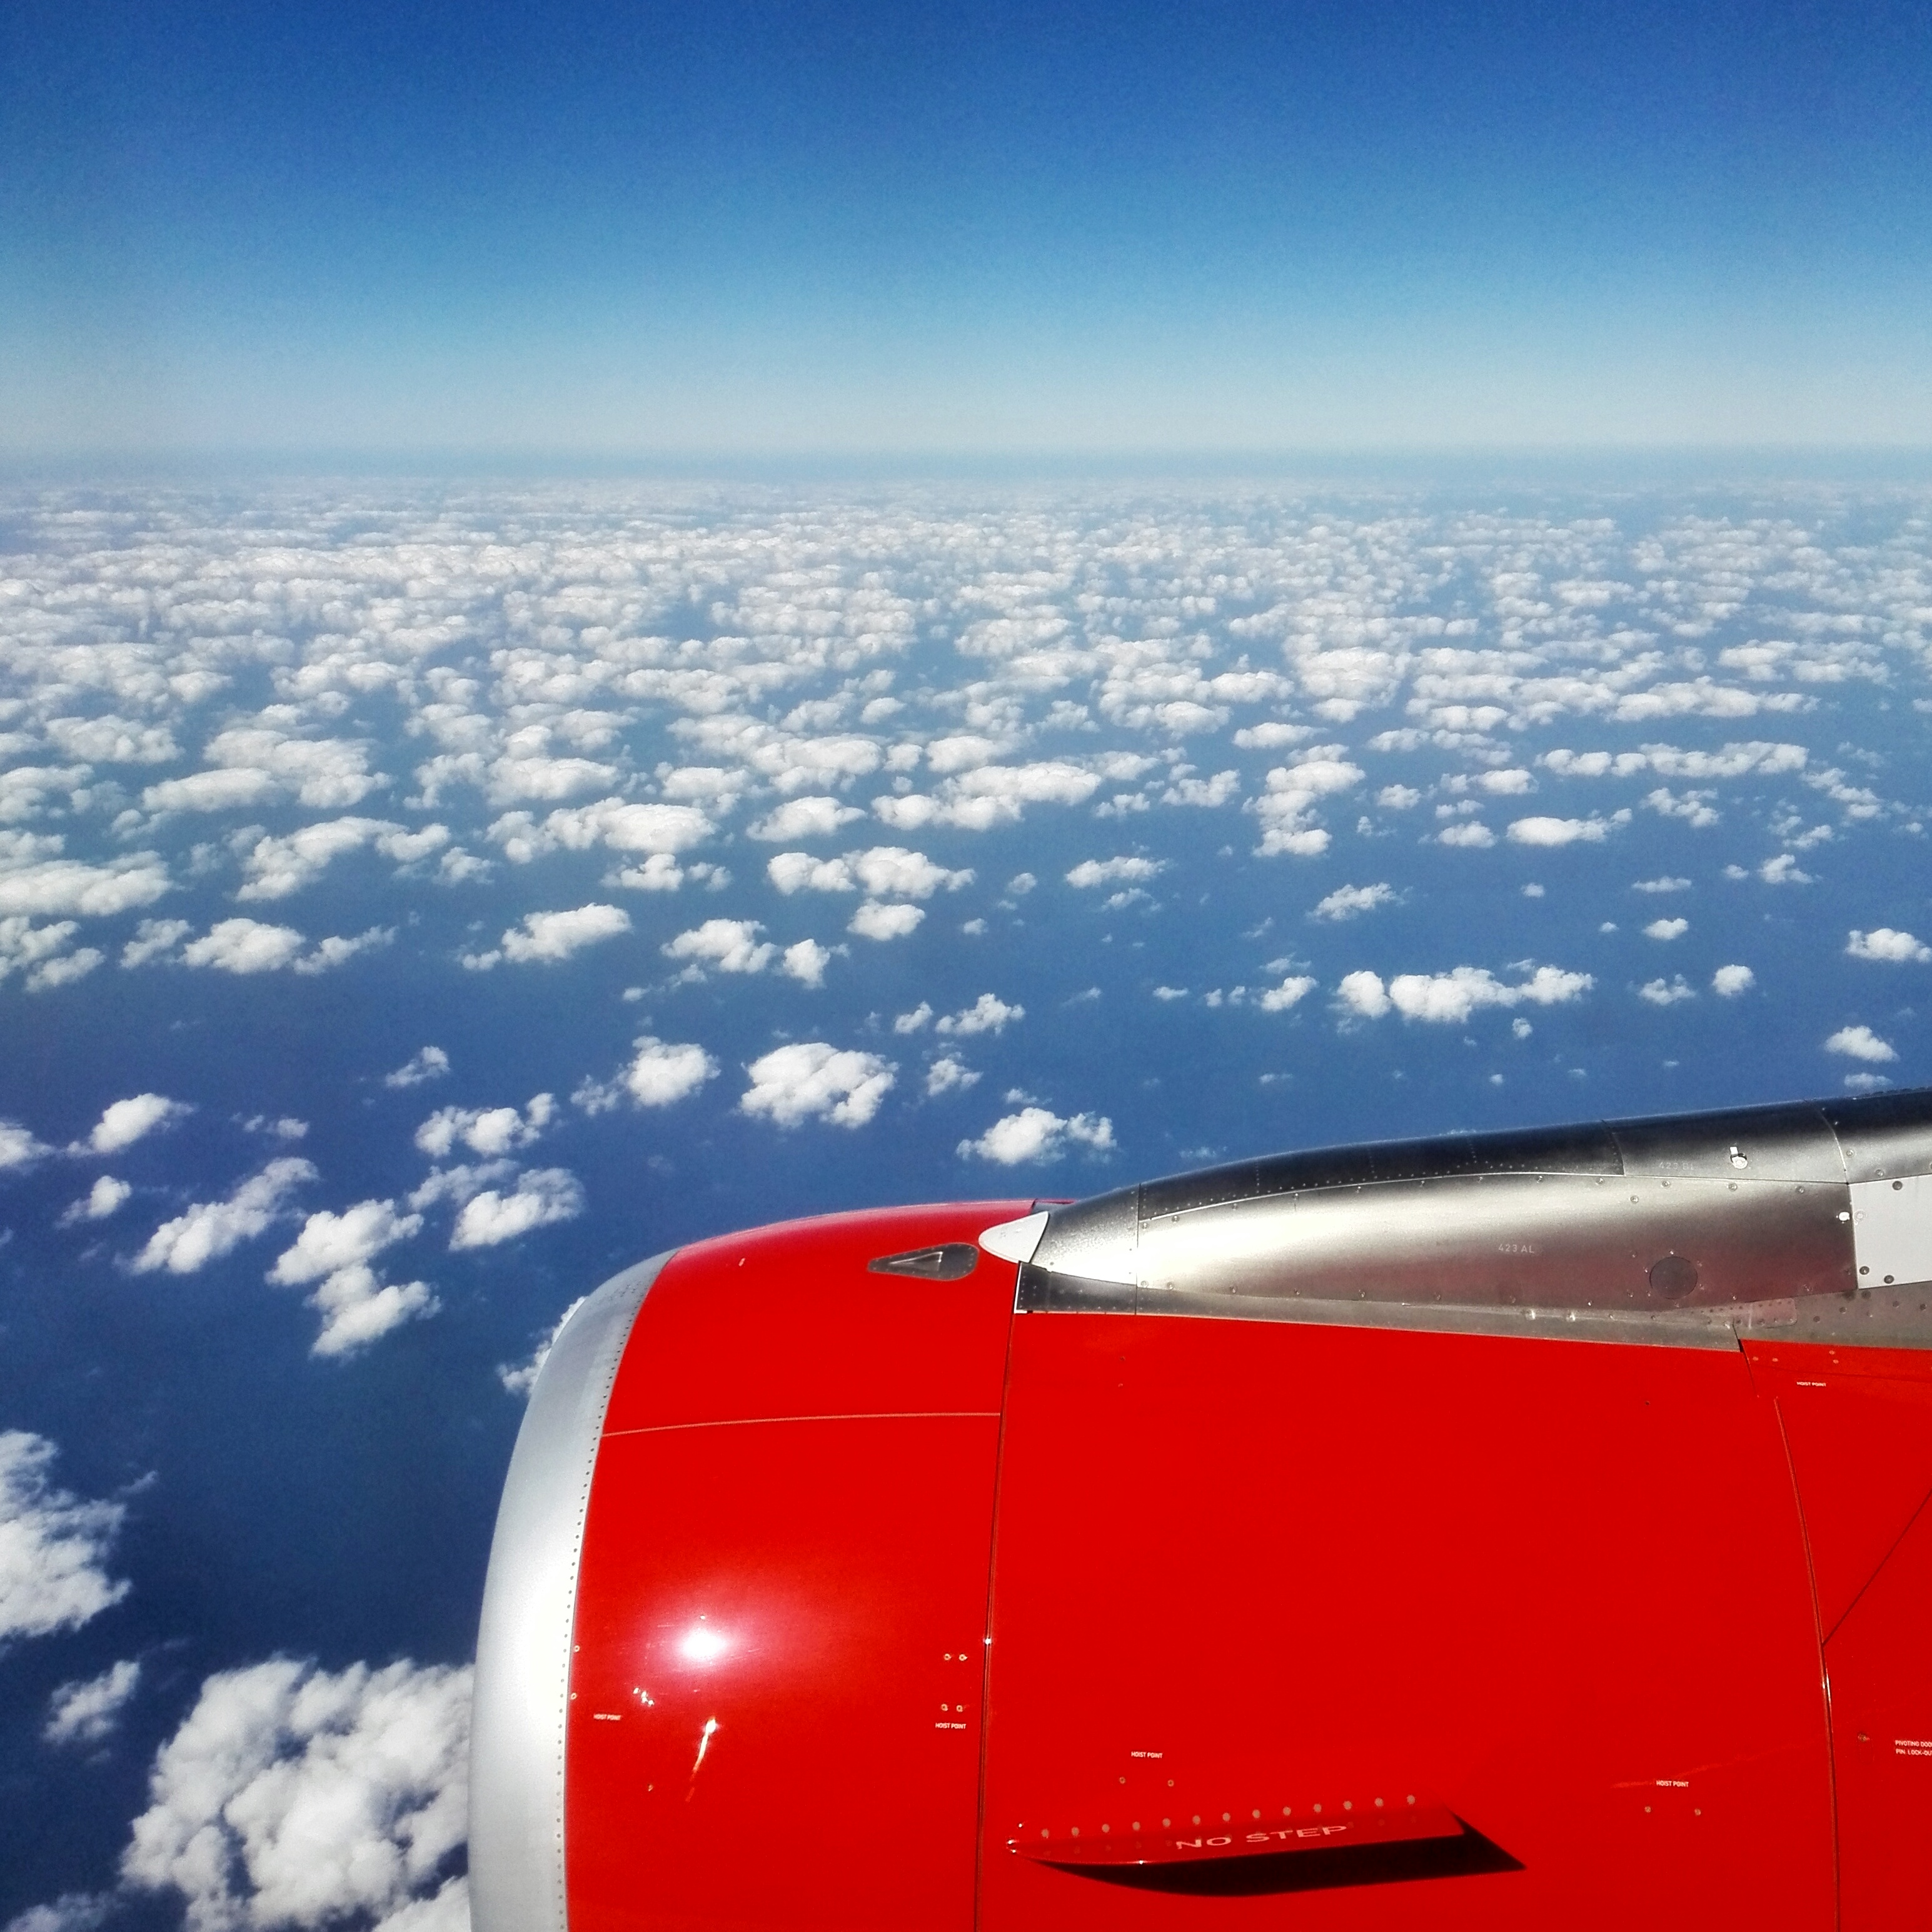
smartphone, mobile, wing, cloud, sky, atmosphere, airplane, aircraft, vehicle, airline, aviation, flight, clouds, mobilephone, huawei, huaweip7l17, screenshot, air travel, atmosphere of earth